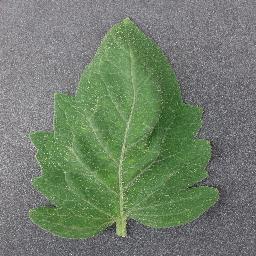
Label: Tomato___healthy